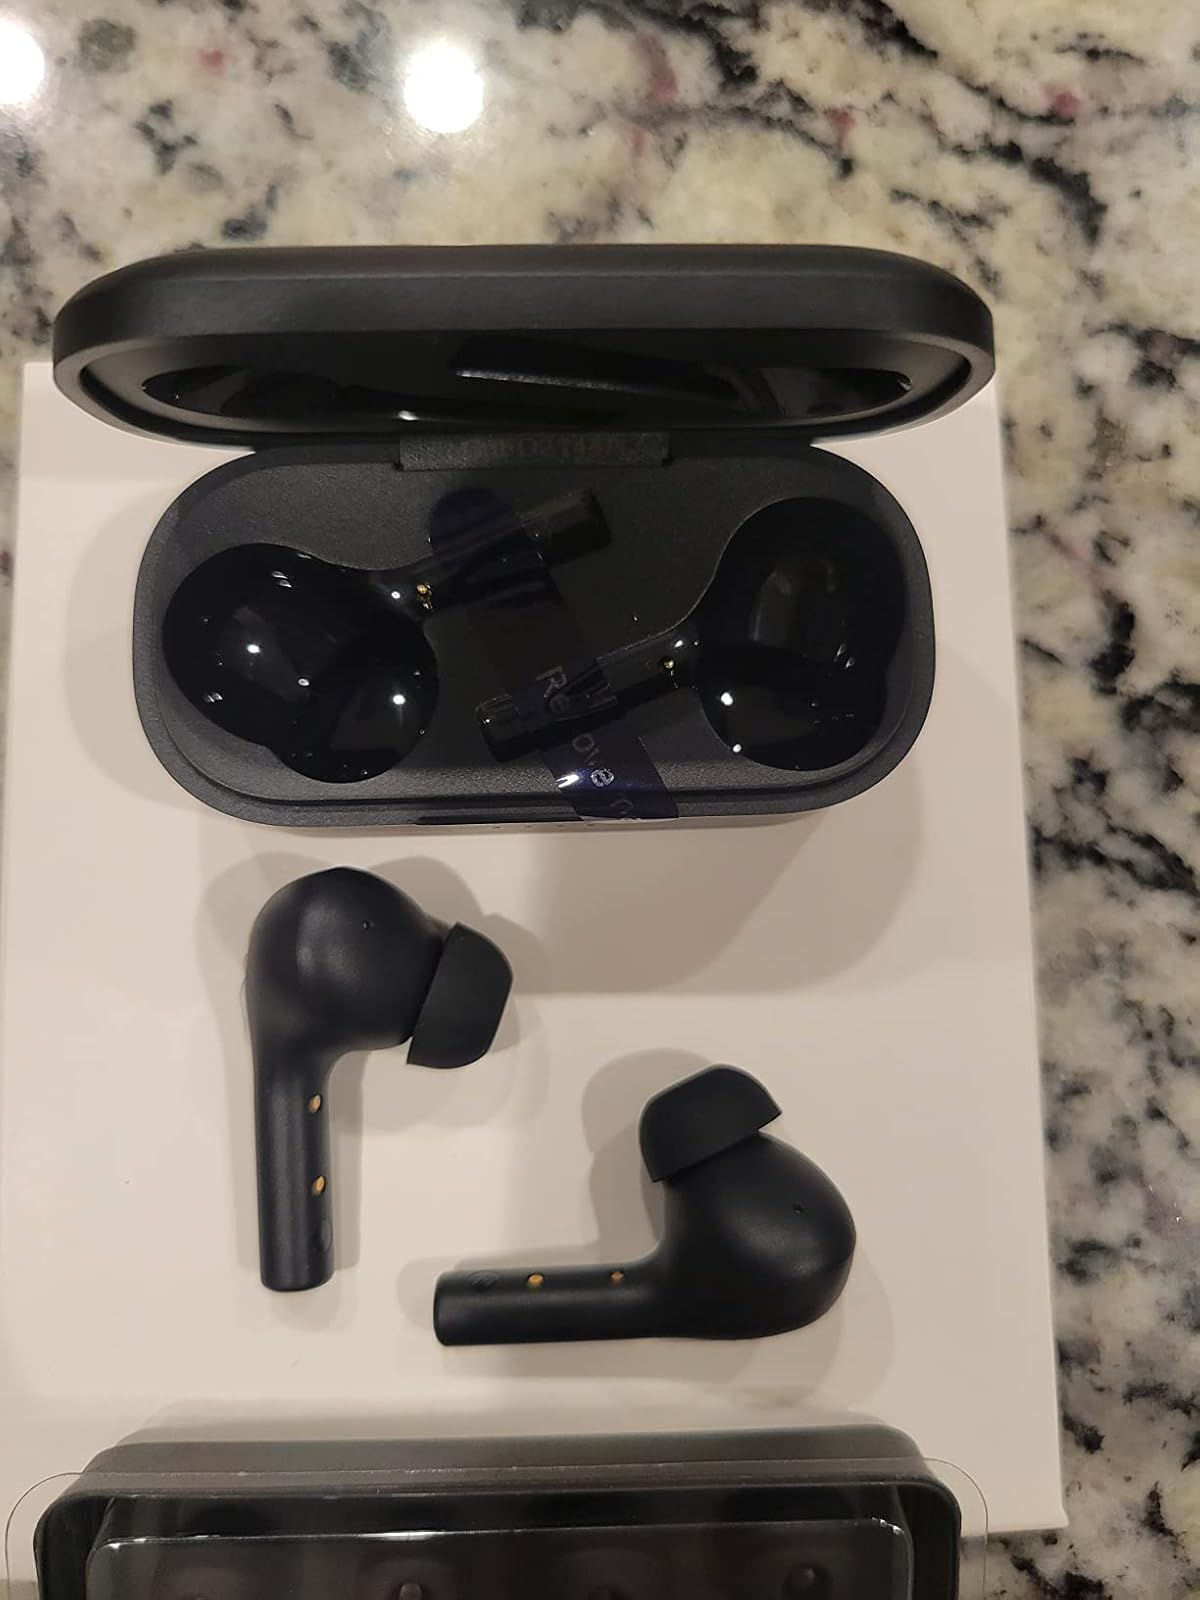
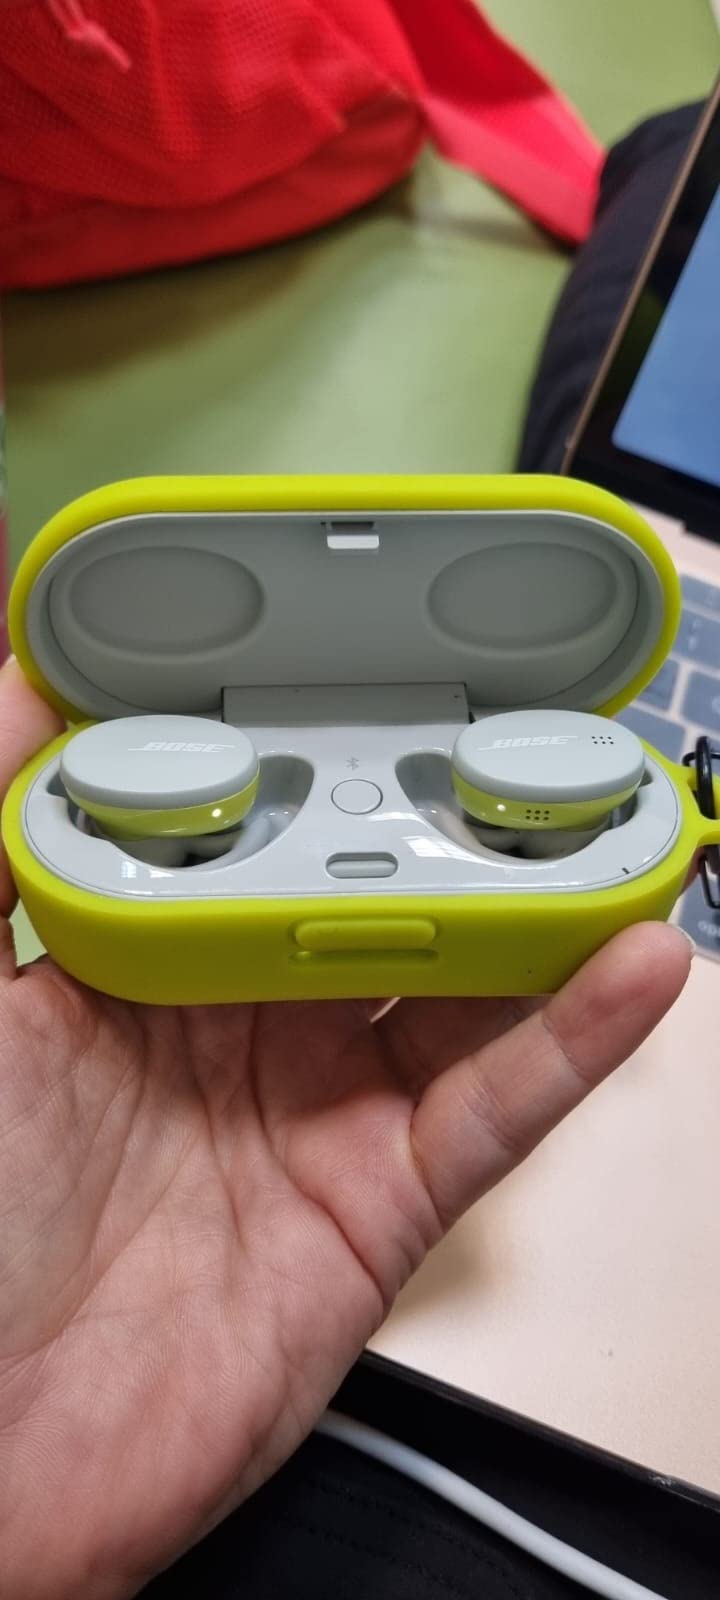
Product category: earbuds
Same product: no